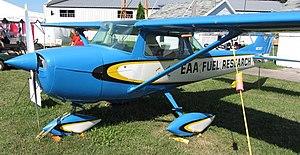
L'avgas ou essence d'aviation est l'un des deux grands types de carburants pour avions à moteur à pistons utilisé dans le monde ; il s'agit d'une essence plombée, assez proche de l'ancienne essence au plomb utilisée pour les voitures. Il est un peu moins énergétique que les kérosènes utilisés pour les avions à réaction.